Julius Perathoner

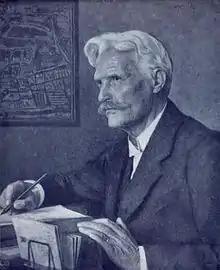
Julius Perathoner (1849–1926)

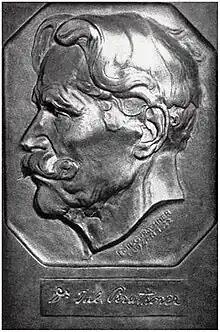
Former Bronze tablet in memory of Julius Perathoner at the entrance of the Bozner townhall - Emil Gurschner (1886–1938)

Julius Perathoner (Dietenheim (Bruneck), 28 February 1849 – Bolzano, 17 April 1926) was an Austro-Hungarian politician who became an Italian citizen after the Treaty of Saint-Germain. He was one of the most important exponents of the Liberal Party in Tyrol and the last mayor of German ethnicity of the City of Bolzano from 1895 to 1922. On 3 October 1922 the democratically elected Perathoner was forcibly deposed as mayor during the from Italian fascists and replaced by a fascist functionary.